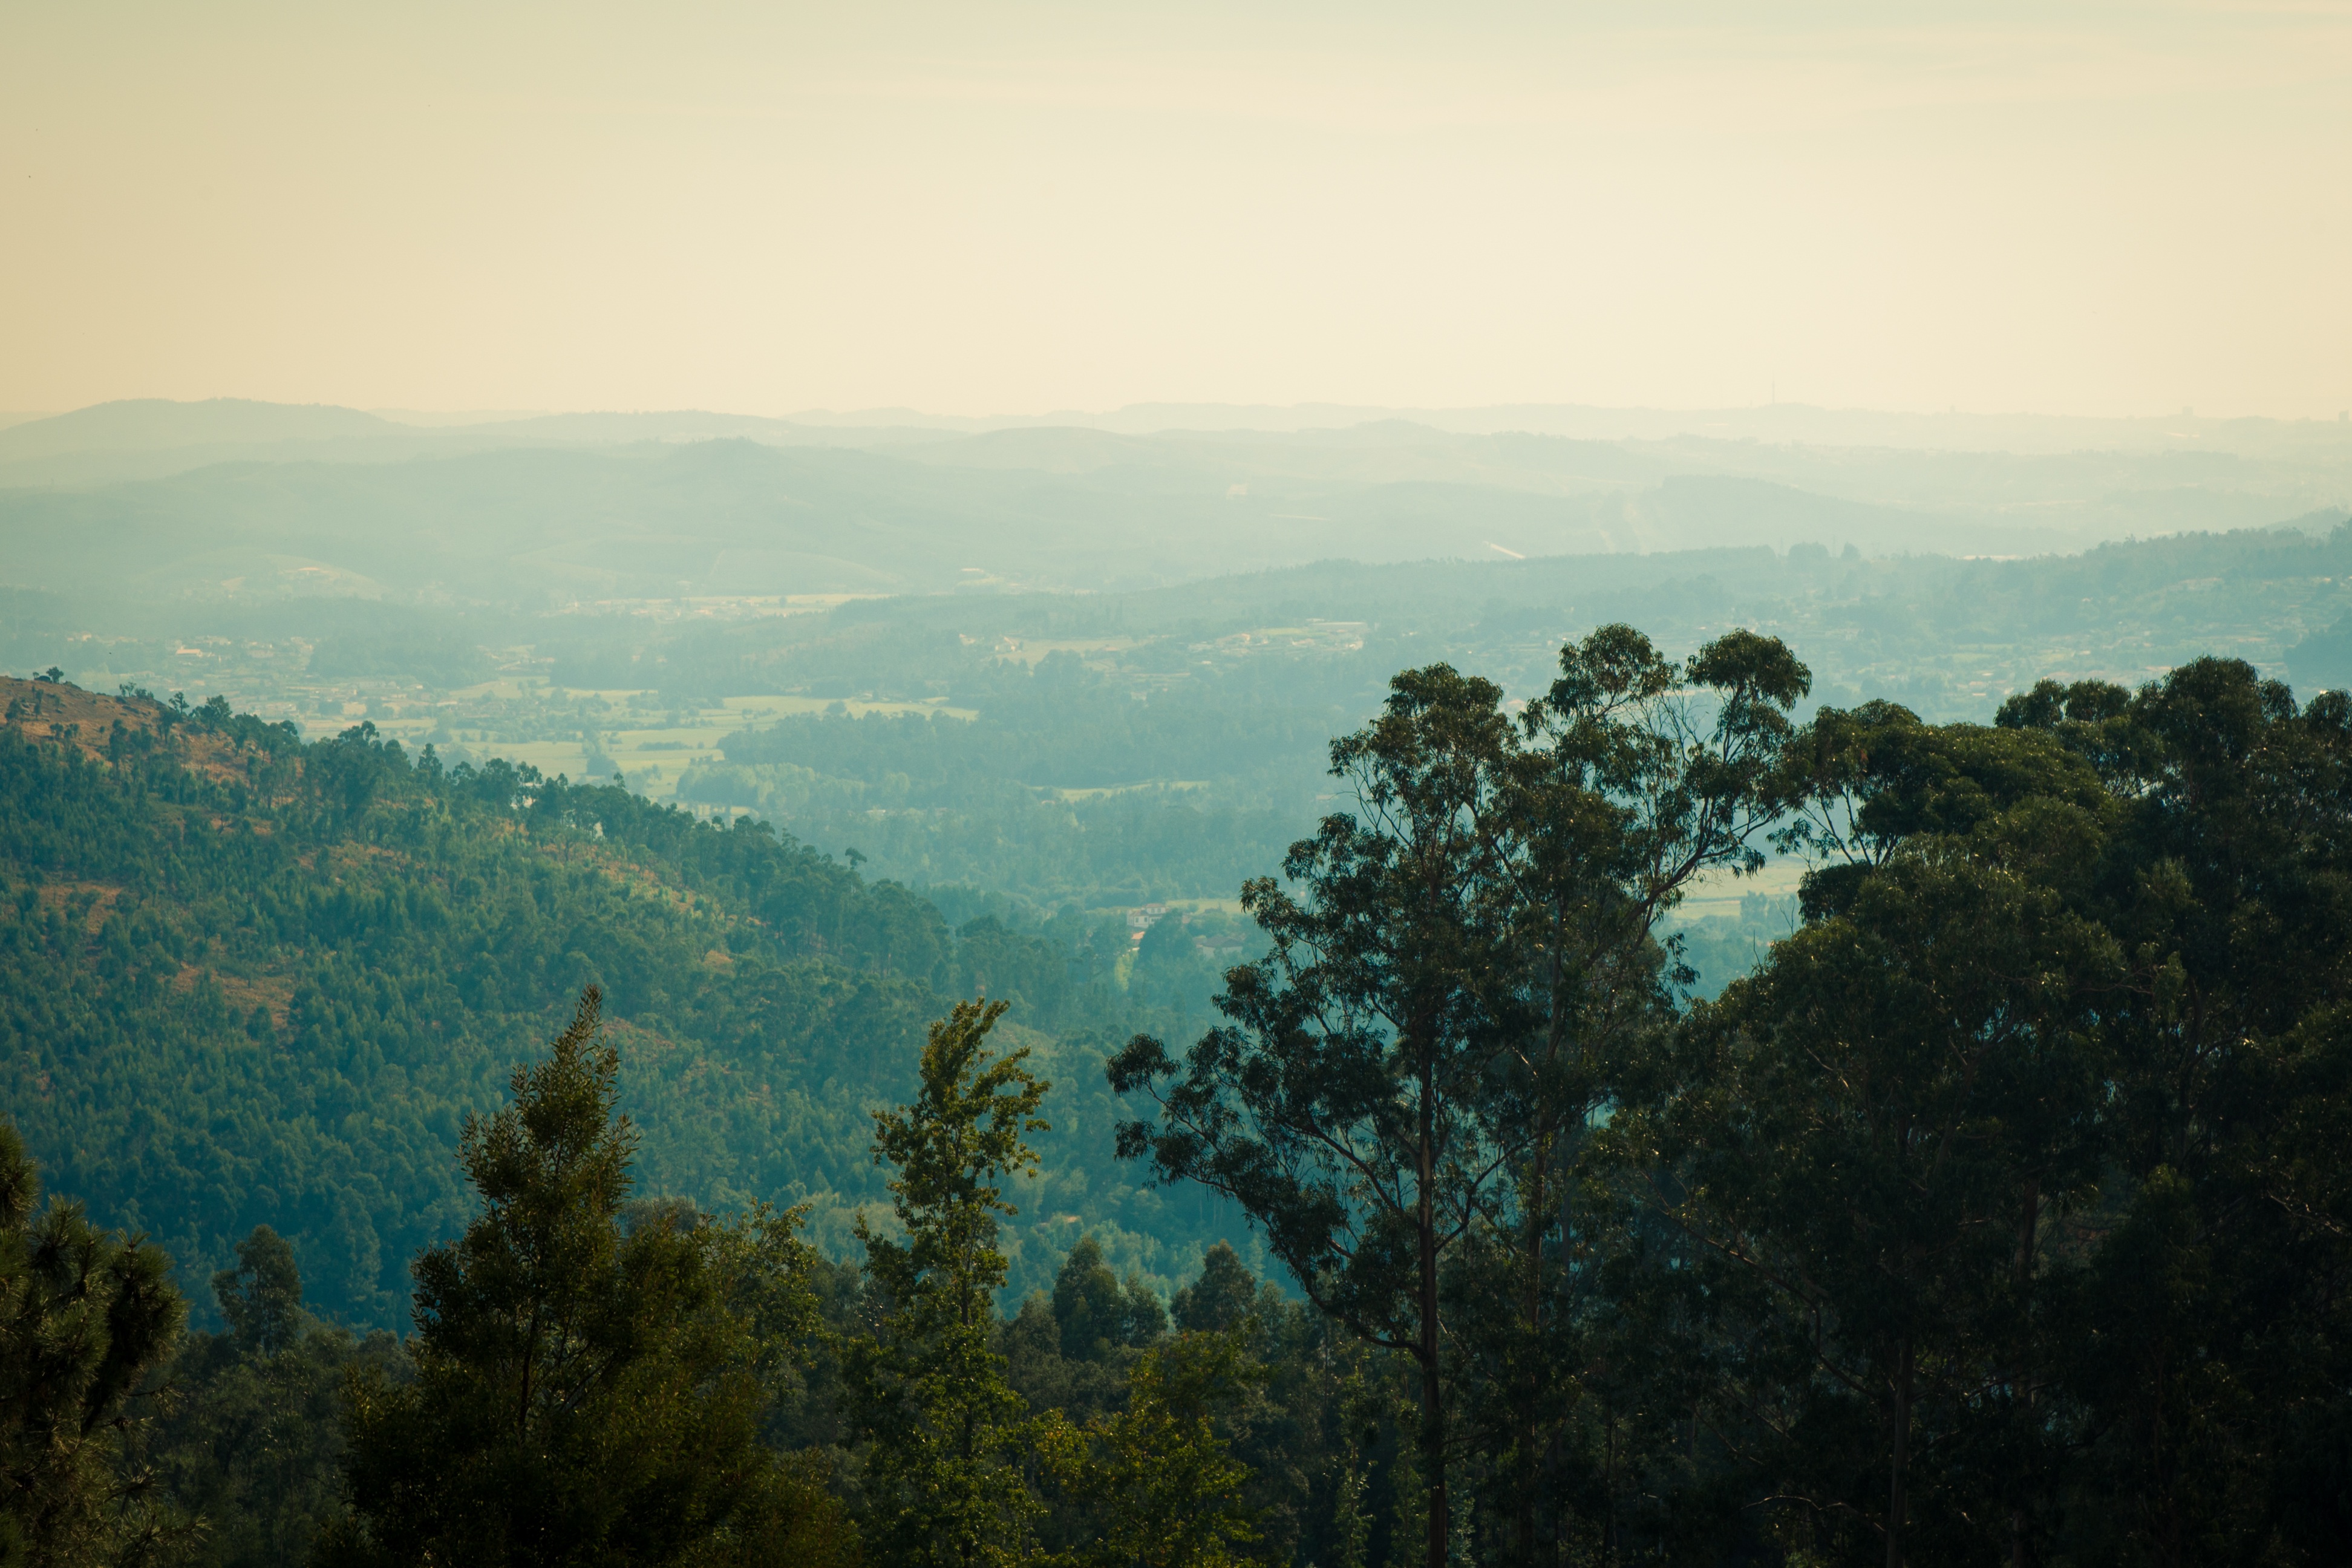
landscape, tree, nature, forest, wilderness, mountain, cloud, sky, sun, sunrise, mist, sunlight, morning, hill, dawn, valley, mountain range, holiday, ridge, clouds, cool image, mountains, bushes, portugal, habitat, i, landform, natural environment, geographical feature, atmospheric phenomenon, mountainous landforms